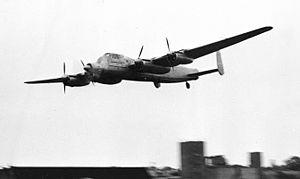
Le Rolls-Royce RB.109 Tyne est un turbopropulseur double corps britannique, développé du milieu à la fin des années 1950 par Rolls-Royce Limited. Il effectua son premier essai en vol en 1956 dans le nez d'un Avro Lincoln modifié. Suivant le même schéma de désignation utilisé par la compagnie pour ses turbopropulseurs, celui-ci reçut son nom d'après le nom d'un cours d'eau britannique, le fleuve Tyne.